Hohenheim Gardens

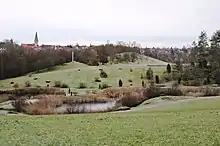
Vegetation history

South of Hohenheim Palace below the poplar-lined avenue on the Schlossberg lies the Botanical Garden. Here the development of the vegetation of Central Europe from the last ice age about 15,000 to 11,000 years ago until today is displayed and presented on a circular walk. The two ponds in the valley are surrounded by steppe-tundra vegetation. Starting from there, the re-immigration of woody plants to the warmer hilly landscapes and the low mountain ranges of southern Germany is shown on the slopes of the Schlossberg. The history of useful plants from the Neolithic, Bronze Age, Iron Age and the Middle Ages is also re-created on four plots. The site was designed in 1974 by the professors of Botany Burkhard Frenzel and Udelgard Körber-Grohne. In the western part of the vegetation history section, two medicinal plant gardens have been laid out. One shows the medicinal plants of the abbess Hildegard von Bingen arranged in beds according to their areas of application, the other shows the medicinal plants used today and in the past grouped according to their effective ingredients.